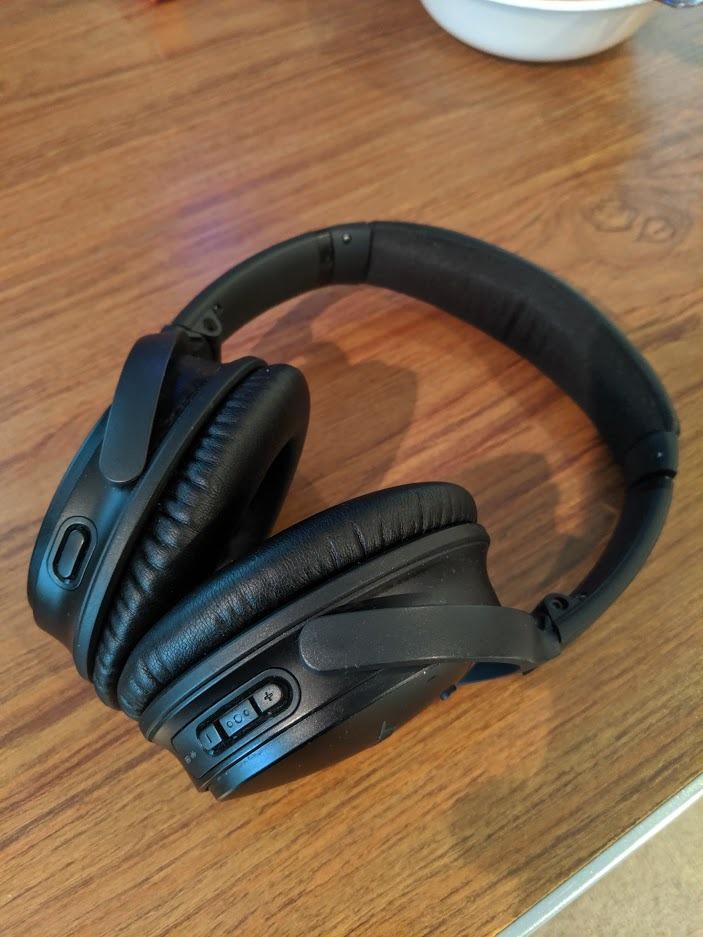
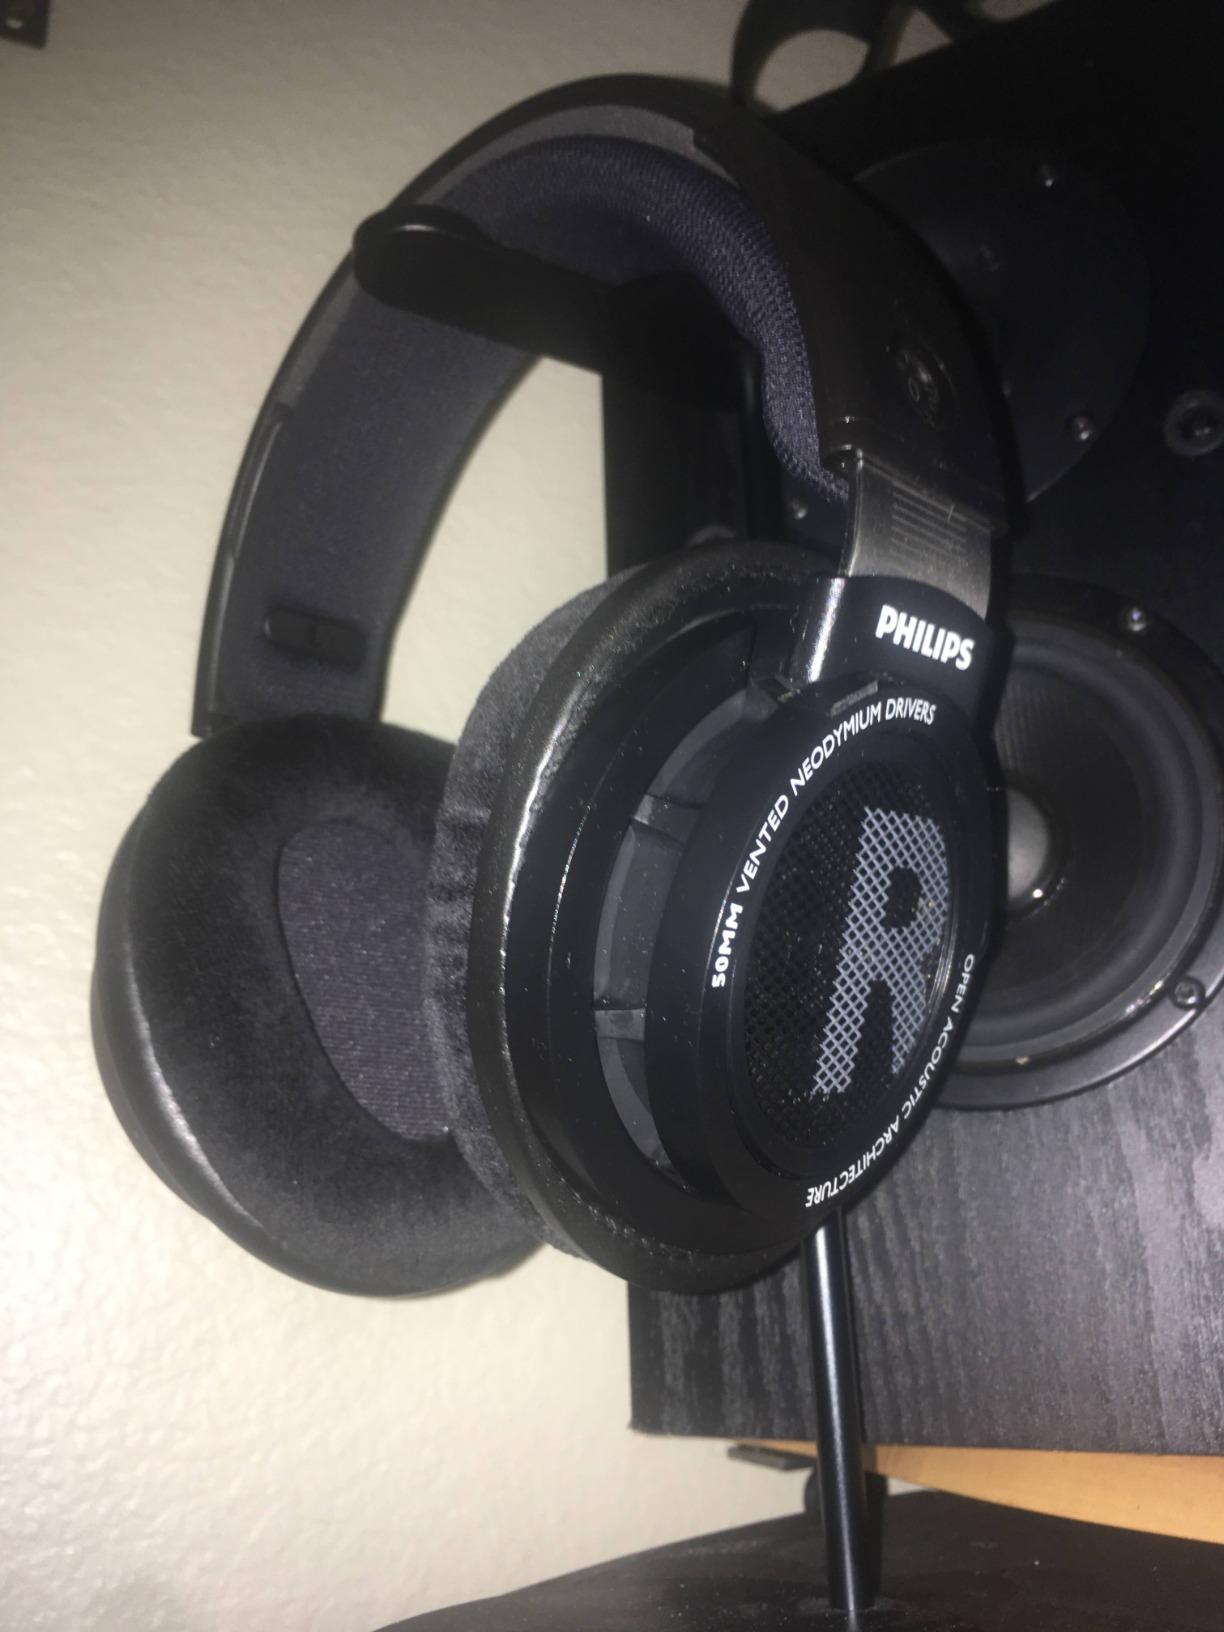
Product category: headphones
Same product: no